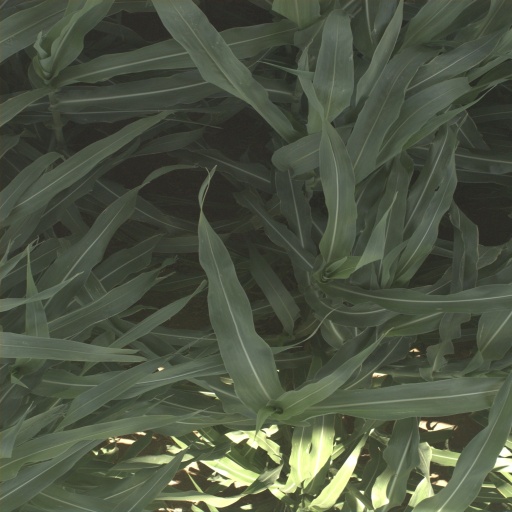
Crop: sorghum